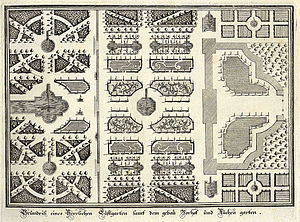
Barokken
Eksempel på barokhave tegnet af den tyske havearkitekt Matthias Diesel fra hans værk Erlustierende Augenweide...
Barokken er en vestlig kulturperiode, som begyndte i første del af 17. århundrede i Rom. Barokken opstod i forlængelse af modreformationen som en arkitektonisk stil, der skulle demonstrere den katolske kirkes magt. Den er kendetegnet ved drama og storhed i skulpturer, malerier, litteratur, dans og musik.